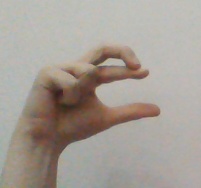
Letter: thal